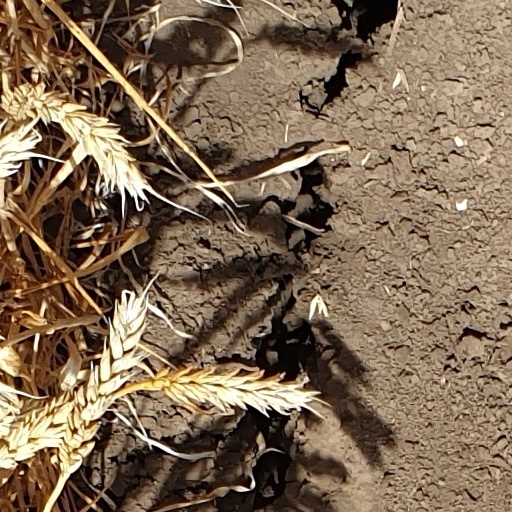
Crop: wheat